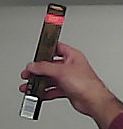
Product: toblerone_black